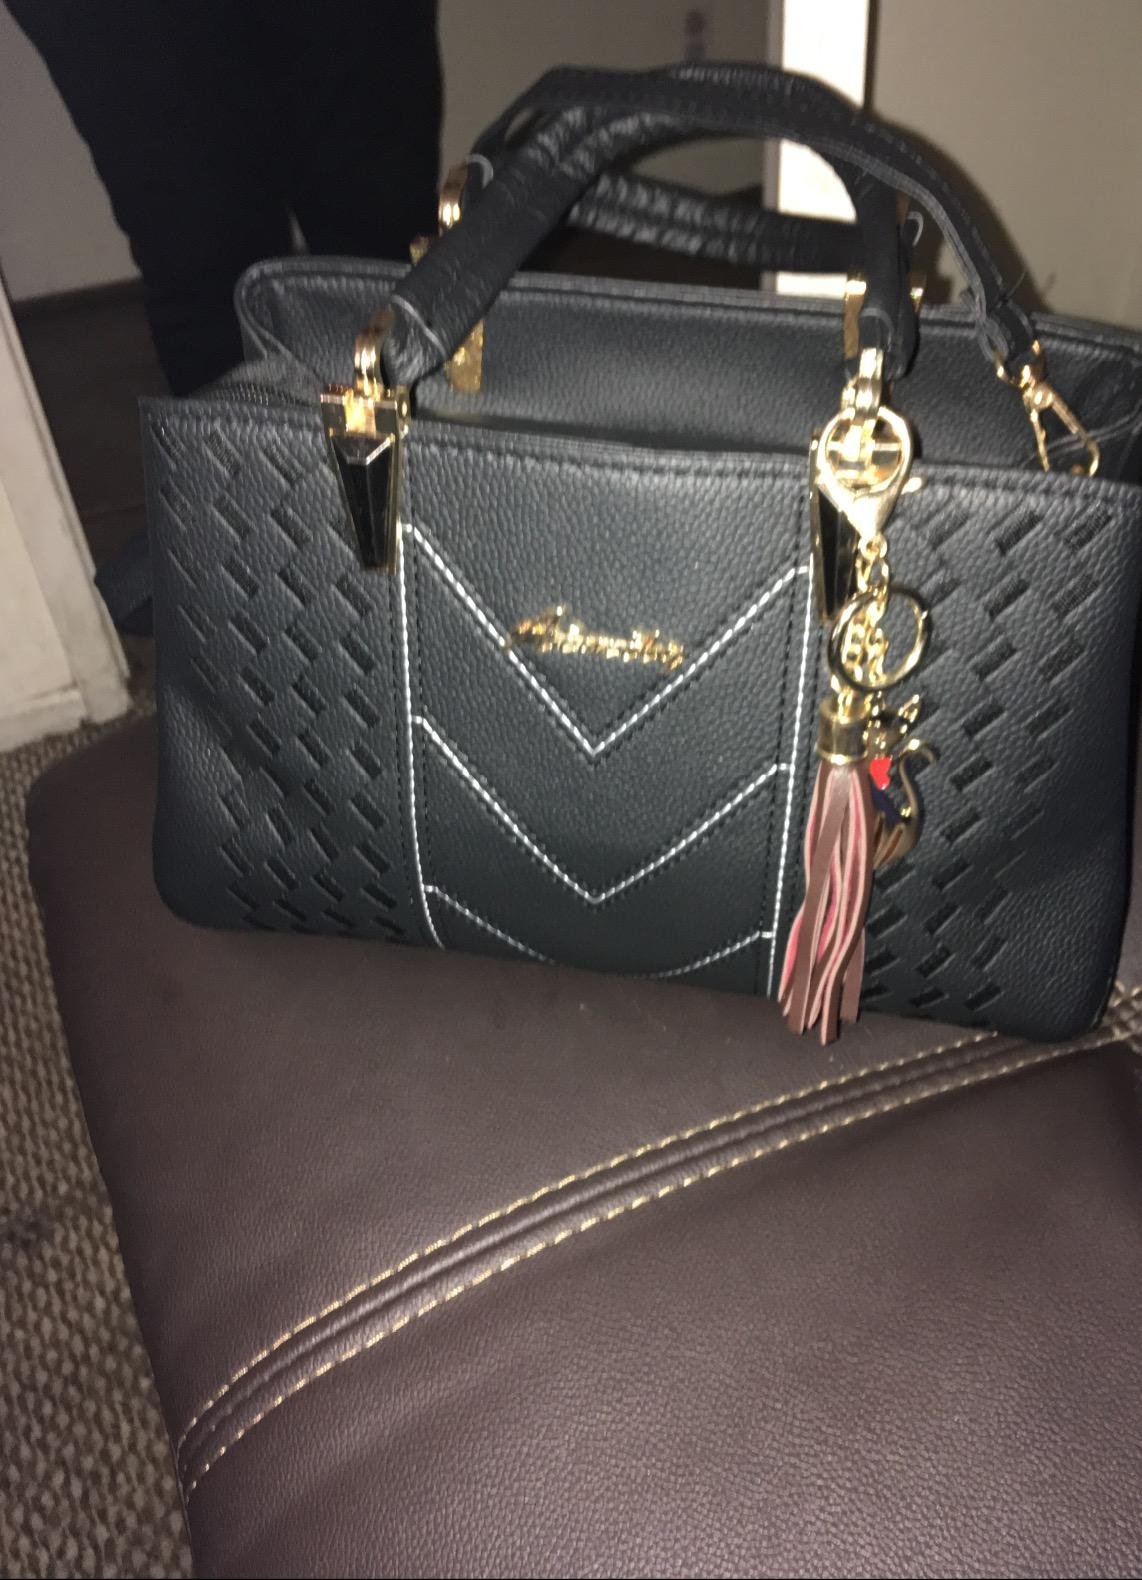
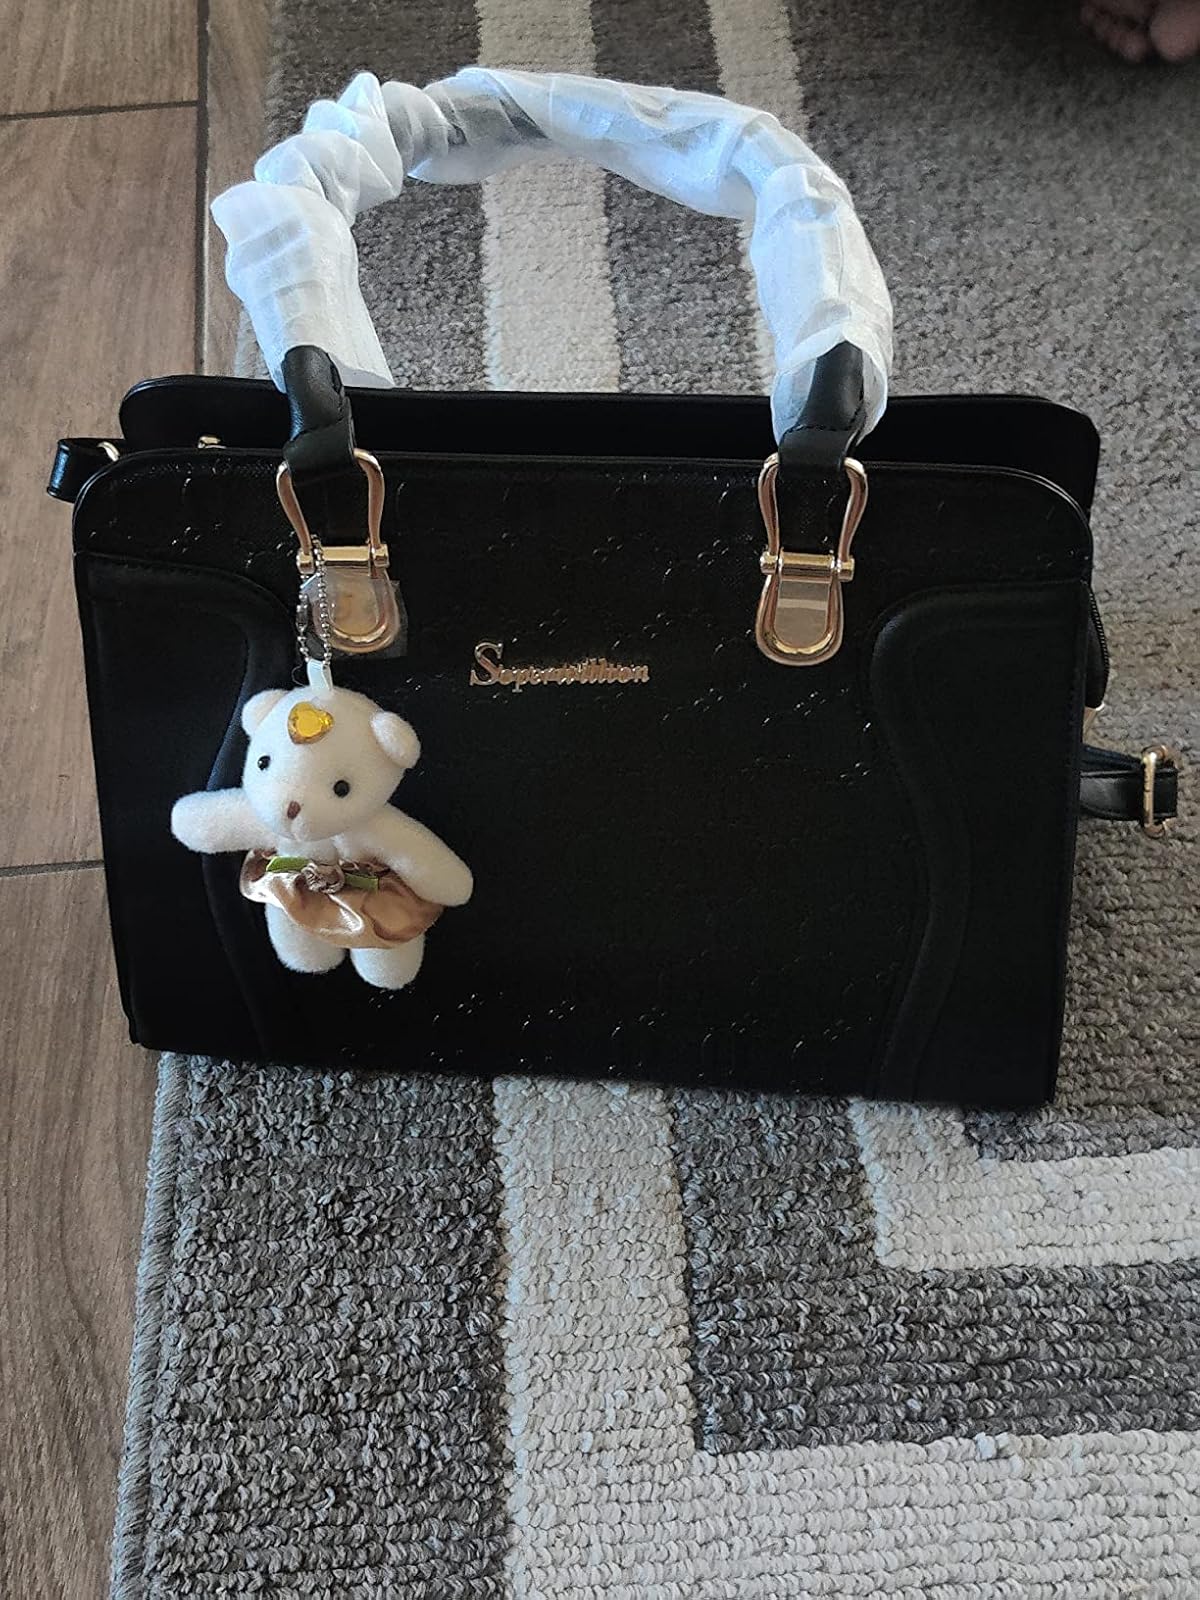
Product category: accessories_handbag
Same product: no